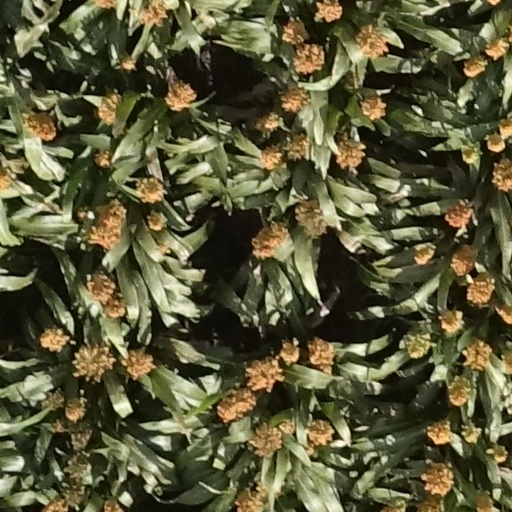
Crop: sorghum